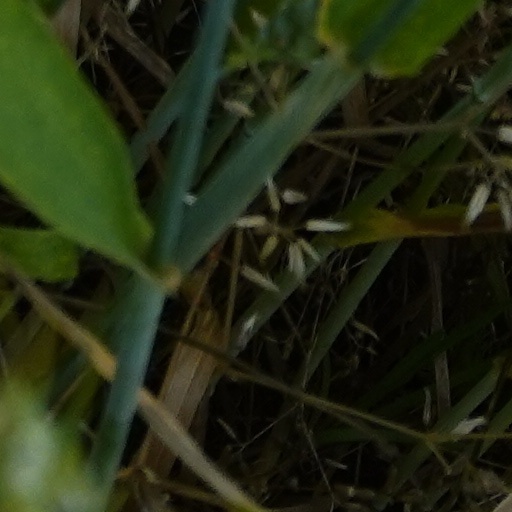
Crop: wheat